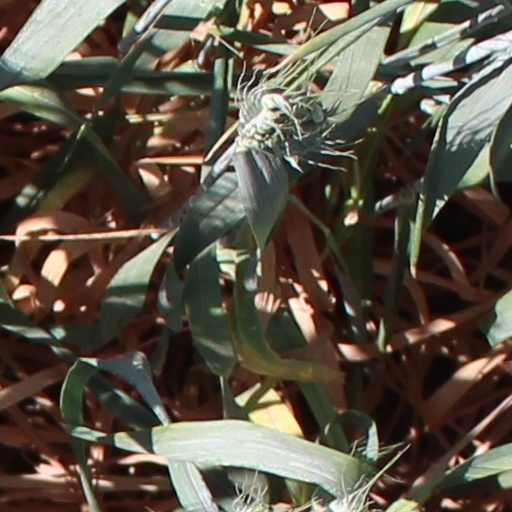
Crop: wheat